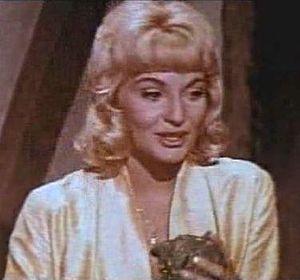
Choc en retour est un film britannique réalisé par Robert Stevens, sorti en 1962.